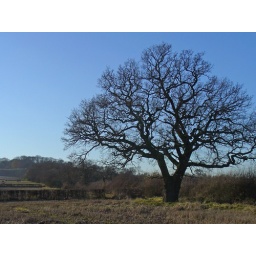
A bare tree against a blue sky. Seen near Morton Bagot with Bannam's Wood in the distance.